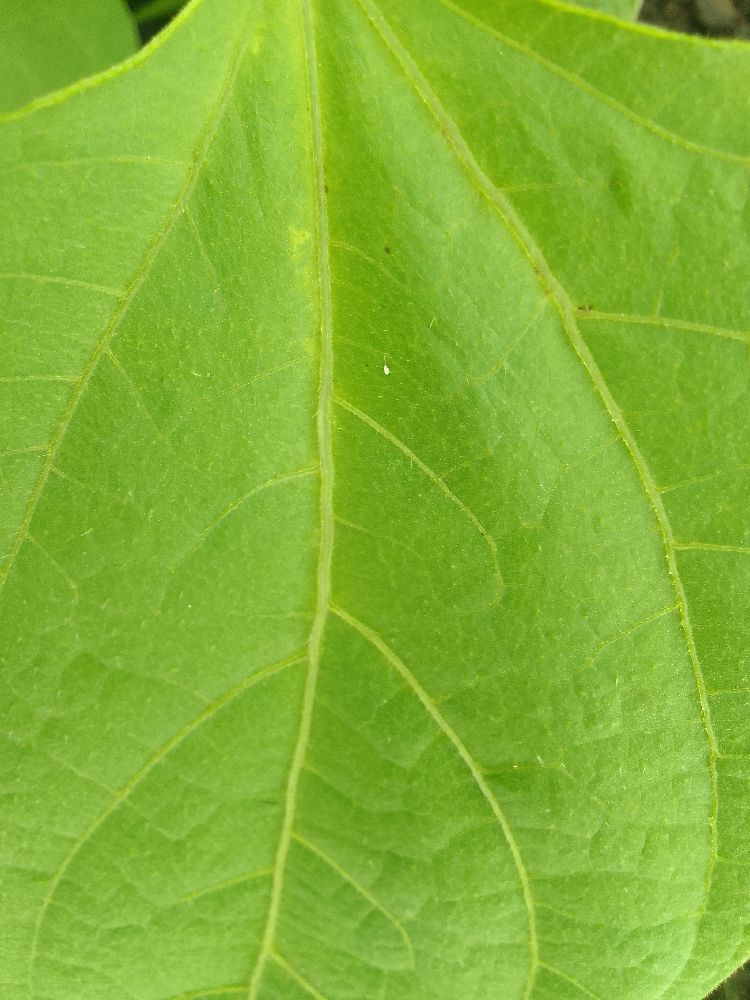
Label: healthy